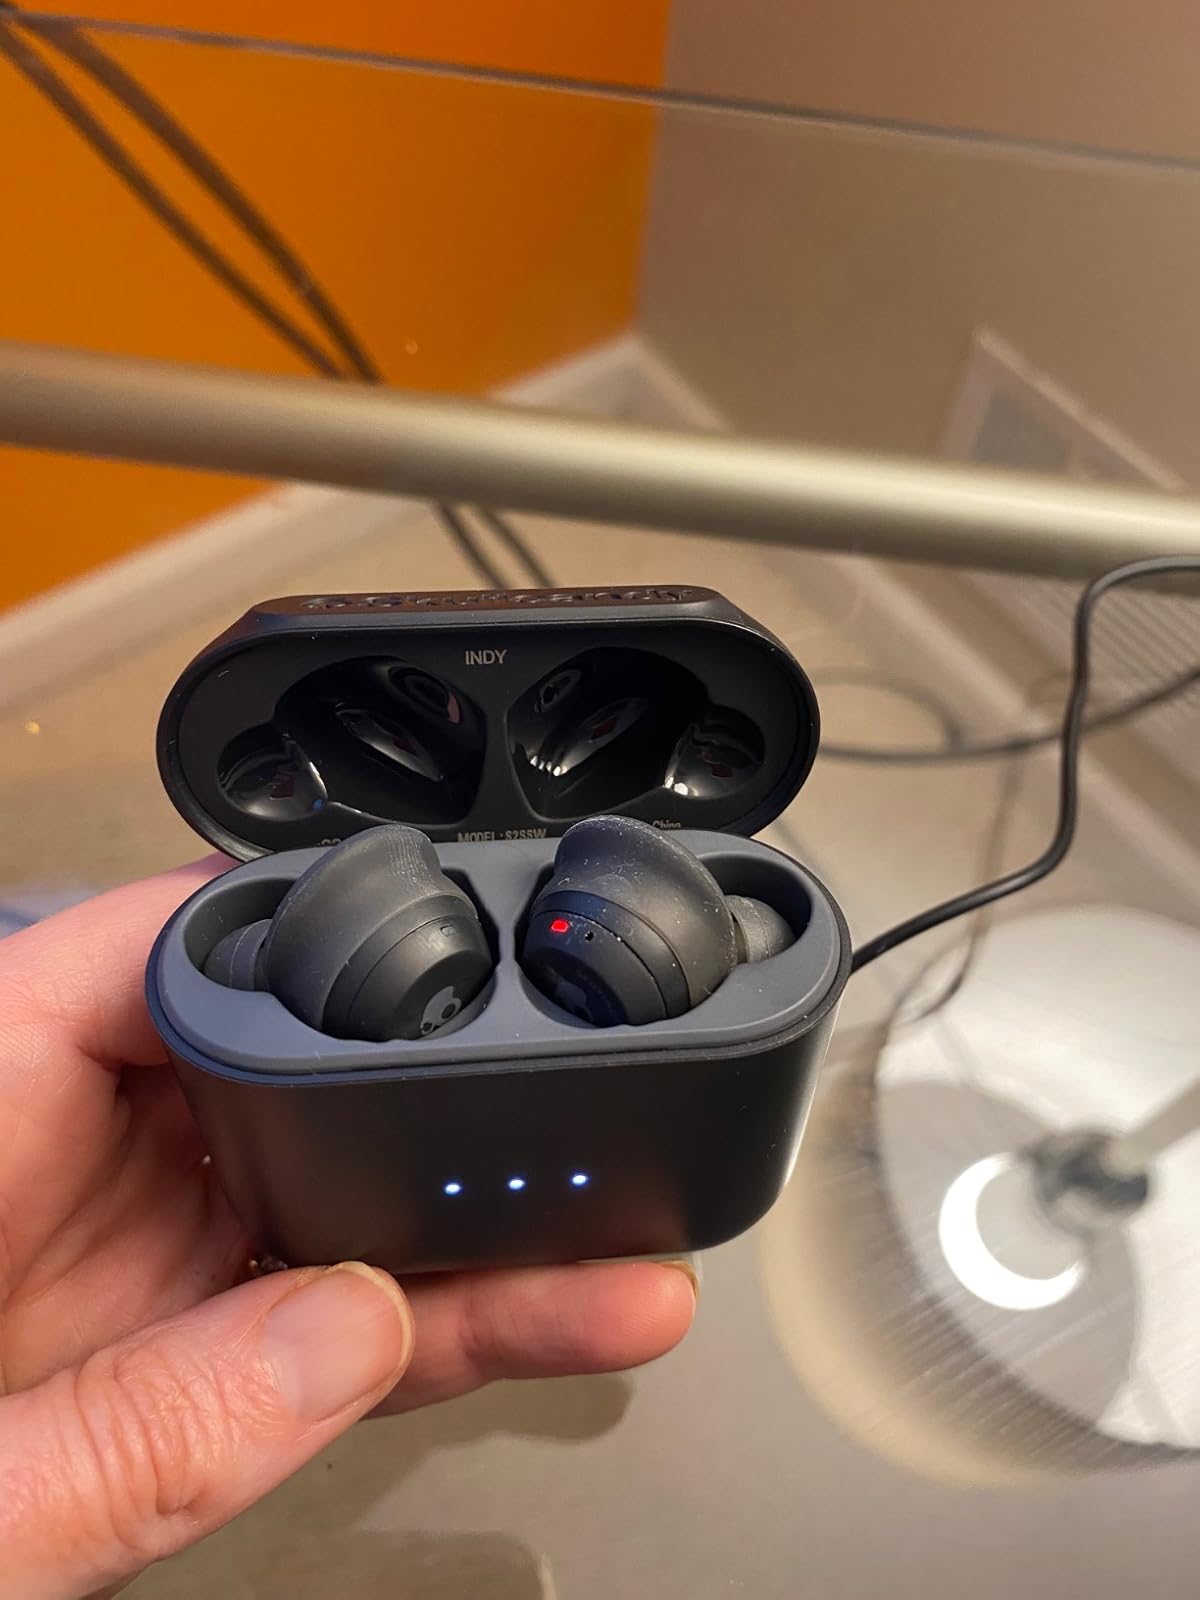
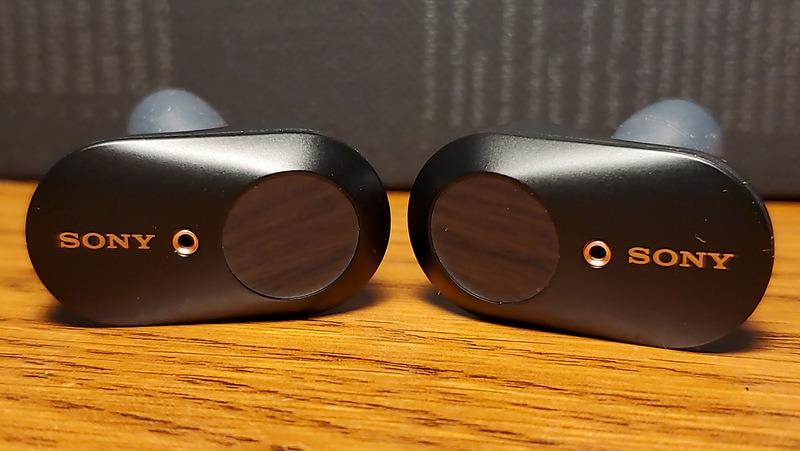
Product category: earbuds
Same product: no